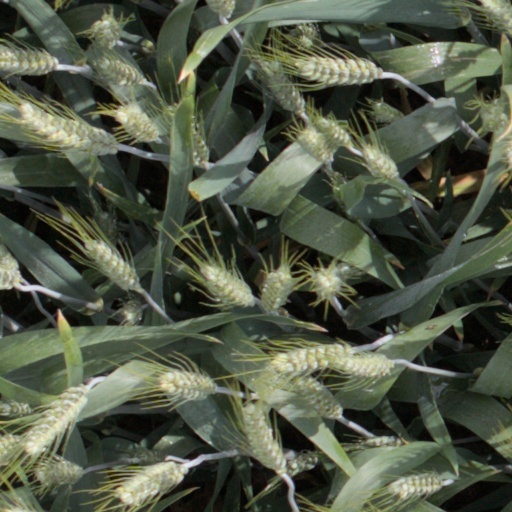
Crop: wheat